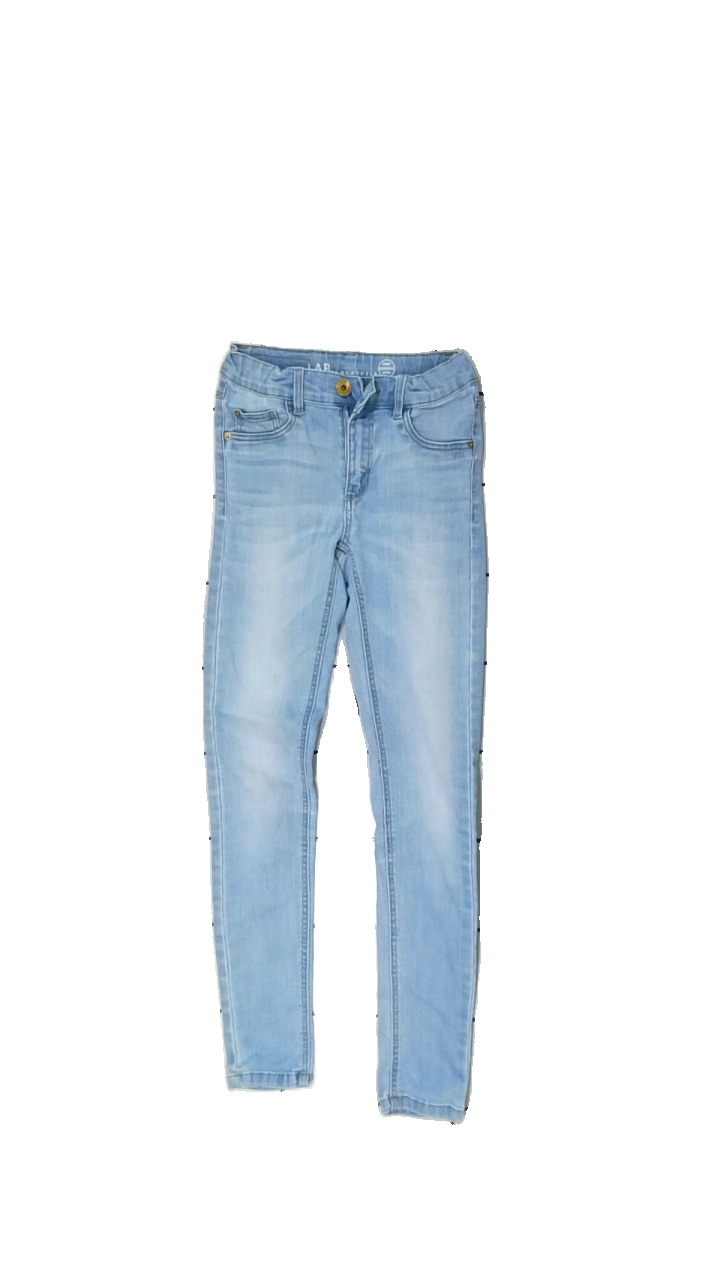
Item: Jeans (Children)
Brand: Lab Industries (kappahl)
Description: blå jeans
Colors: Blue
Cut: Regular
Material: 100% cotton
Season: All
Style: Denim
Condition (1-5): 5
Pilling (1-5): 5
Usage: Reuse
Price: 50-100